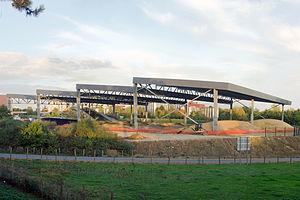
Vélodrome de Saint-Quentin-en-Yvelines, piste BMX
Le vélodrome de Saint-Quentin-en-Yvelines, également nommé Vélodrome national, est un vélodrome situé à Montigny-le-Bretonneux dans les Yvelines. Il a ouvert ses portes au public le 13 janvier 2014. La Fédération française de cyclisme y a son siège et l'équipe de France son centre d'entrainement. Le vélodrome est l'équipement principal de ce nouveau complexe, qui comporte une seconde arène adaptée aux épreuves de BMX. Ces installations aux normes olympiques accueillent des compétitions nationales et internationales.